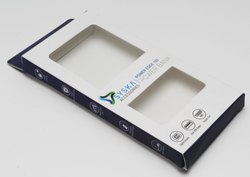
Label: cardboard